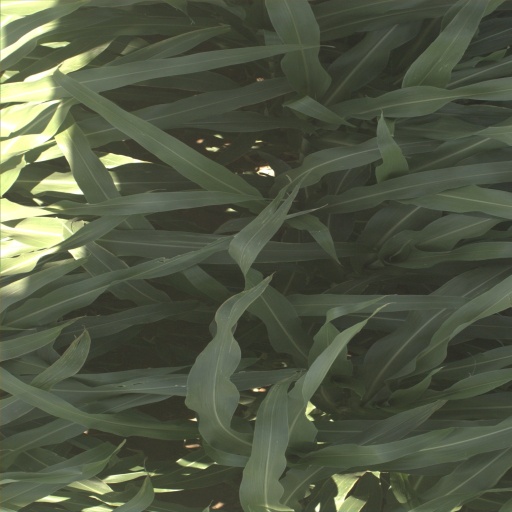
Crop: sorghum